Royal necropolis of Byblos

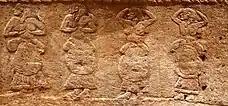
Detail of the Ahiram sarcophagus showing a group of four women in mourning

The shafts of Tombs III and IV are west of Tombs I and II, adjacent to the northern wall of the Roman baths. The shaft opening of Tomb III measures ; it was covered by a heavy layer of cement covering a masonry course sealed with ash, and vertically pierced close to its south-west angle by a square conduit reminiscent in function to that of Egyptian "mastabas"' "serdabs". Another similarly sized and shaped conduit traversed the deeper layer of shaft filling, but this one flanked the northwest angle of the shaft, and only ran to a depth of . The two conduits did not connect. A niche was carved in the north wall close to the bottom of the shaft.